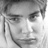
Emotion: neutral